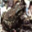
Label: frog